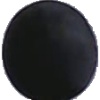
Label: Grape Blue 1